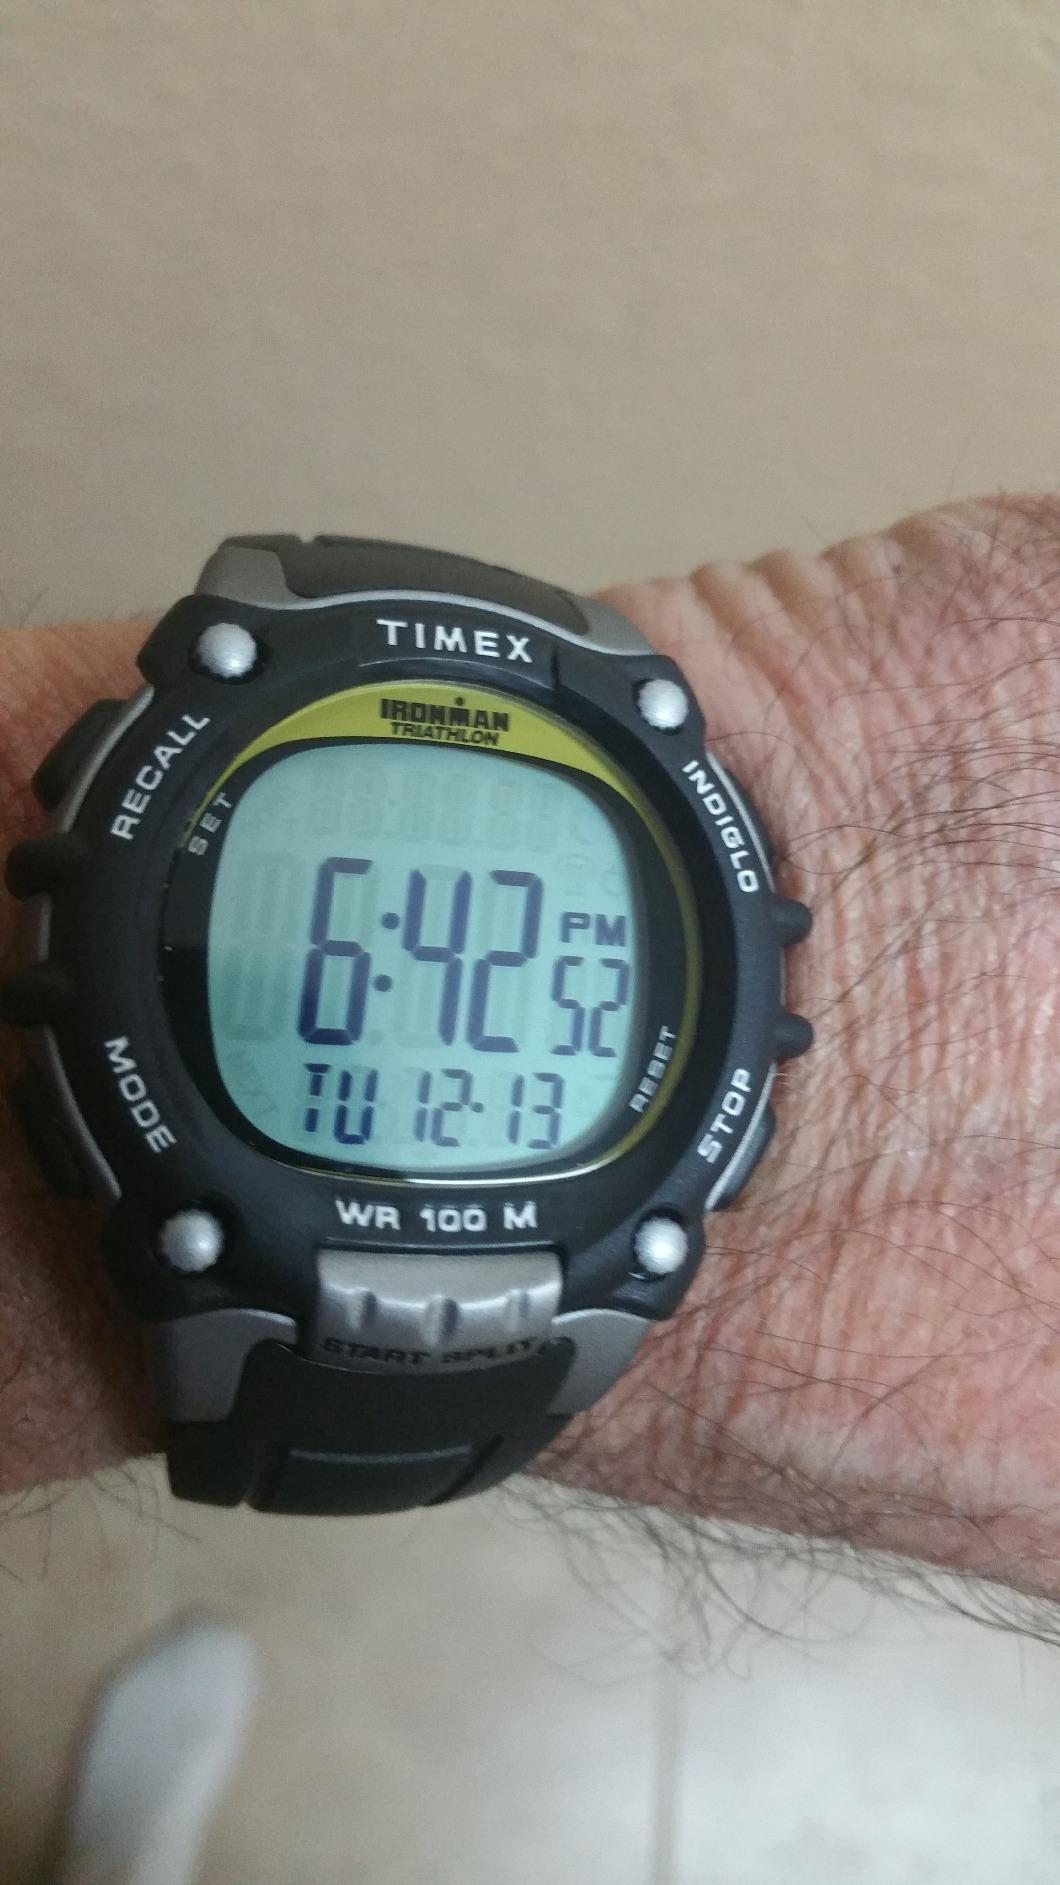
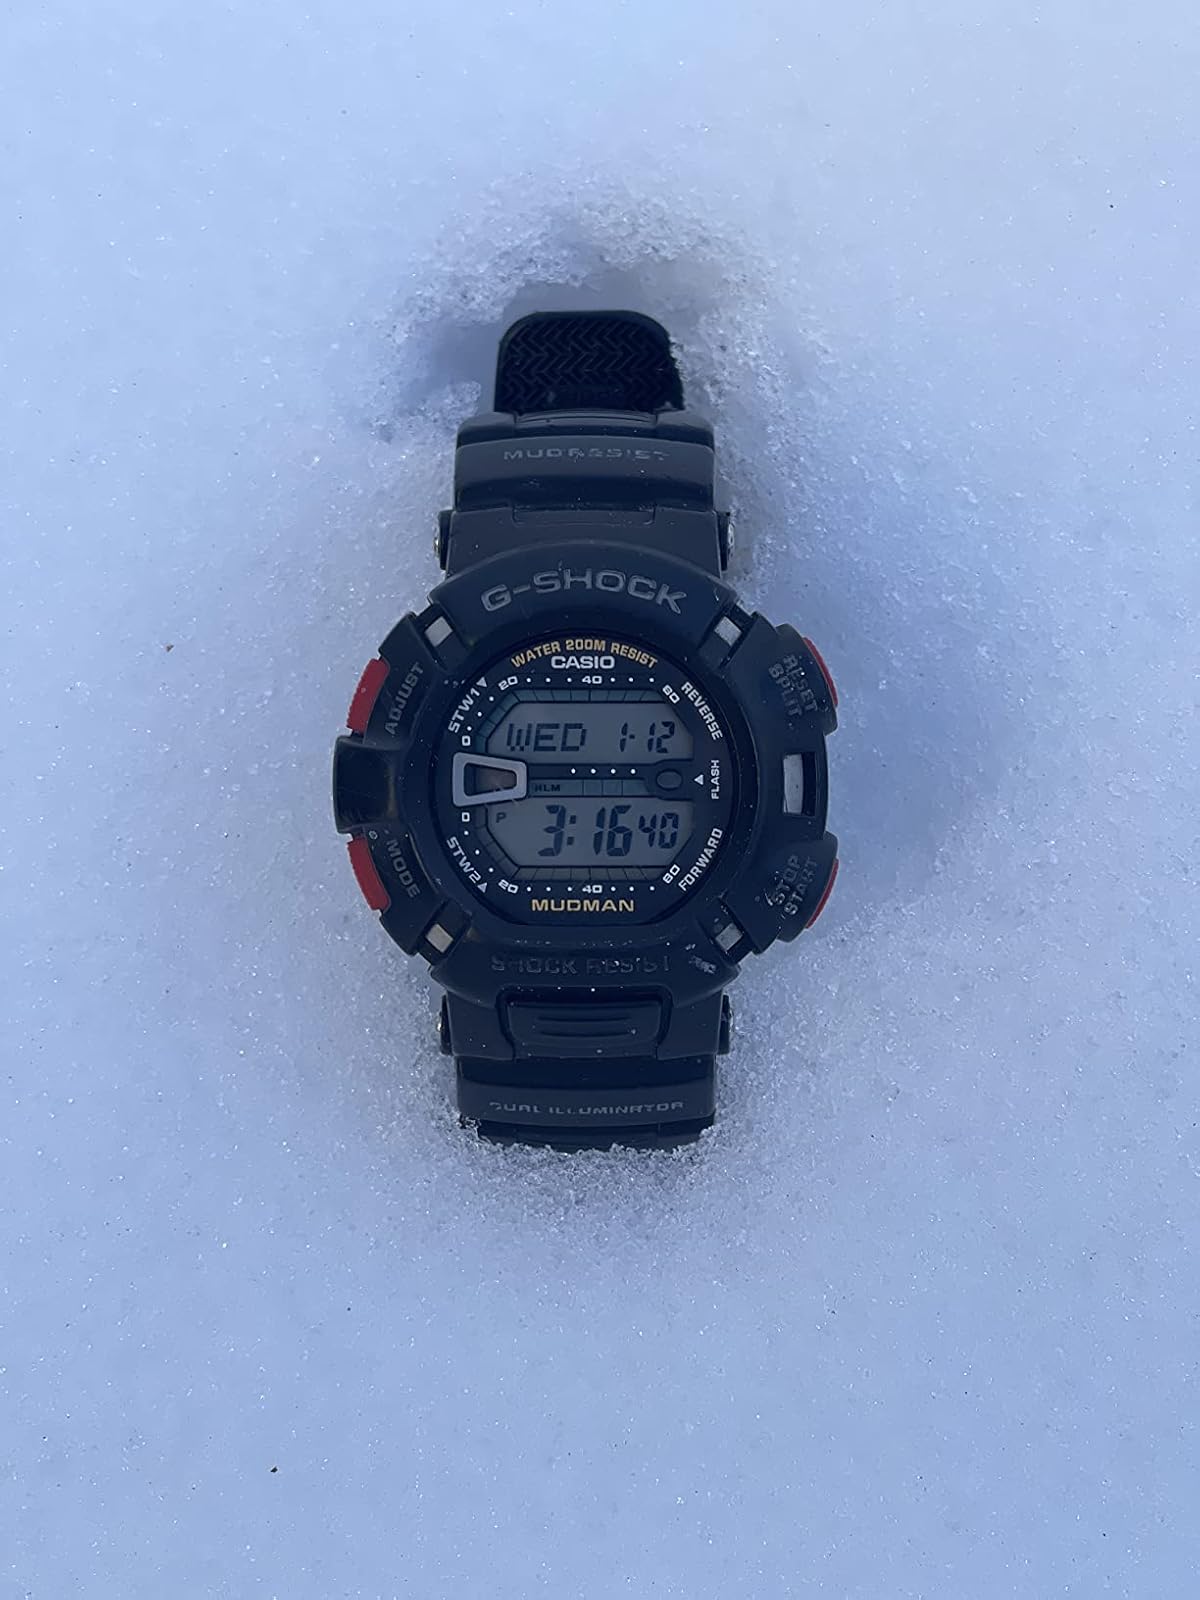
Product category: accessories_watch
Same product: no